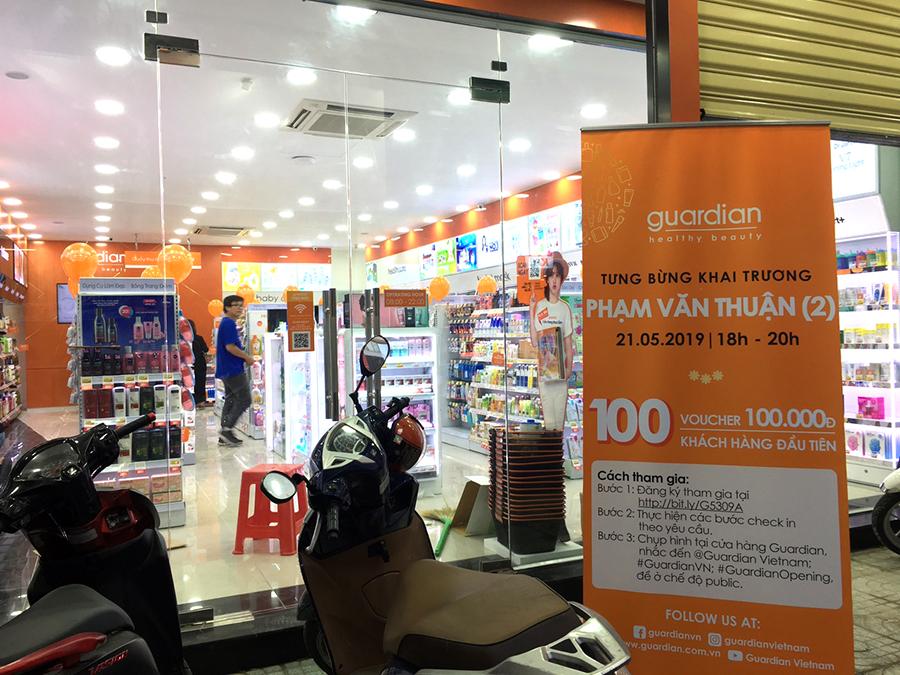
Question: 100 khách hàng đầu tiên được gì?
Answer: được voucher 100 000 đồng